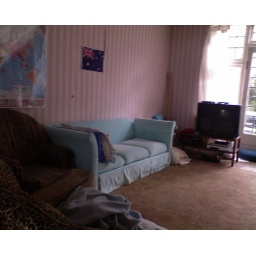
my couch in golders green london.JPG